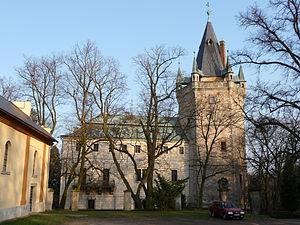
Jizerní Vtelno est une commune du district de Mladá Boleslav, dans la région de Bohême-Centrale, en République tchèque. Sa population s'élevait à 334 habitants en 2020.